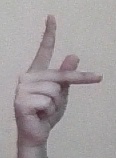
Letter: dha